Picnic Day (UC Davis)

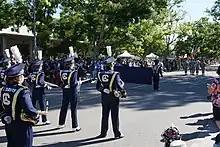
Picnic Day Parade. Honor Guard and UC Davis marching band.

Since 1962, the board of directors elects one or more parade marshals to be the distinguished guest(s) of Picnic Day. A subcommittee of directors evaluates a pool of candidates from different backgrounds. In selecting the parade marshal(s), the subcommittee is looking for individual(s) who show commitment to their work, personify the current theme, represent Aggie Pride, have contributed to the campus and Davis community, and, most of all, are role models to society. Picnic Day has selected individuals engaged in the arts, sciences, politics and other fields.